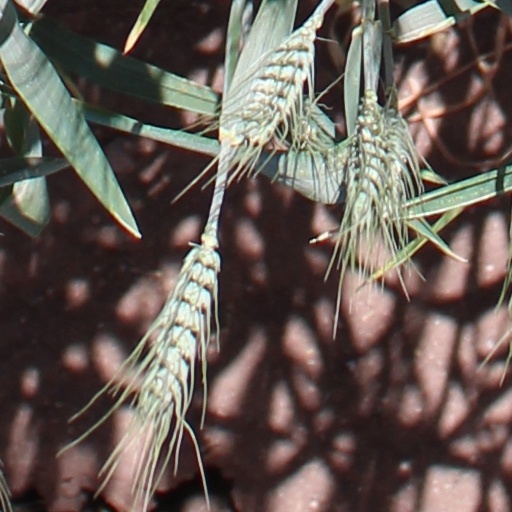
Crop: wheat